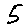
Label: 5